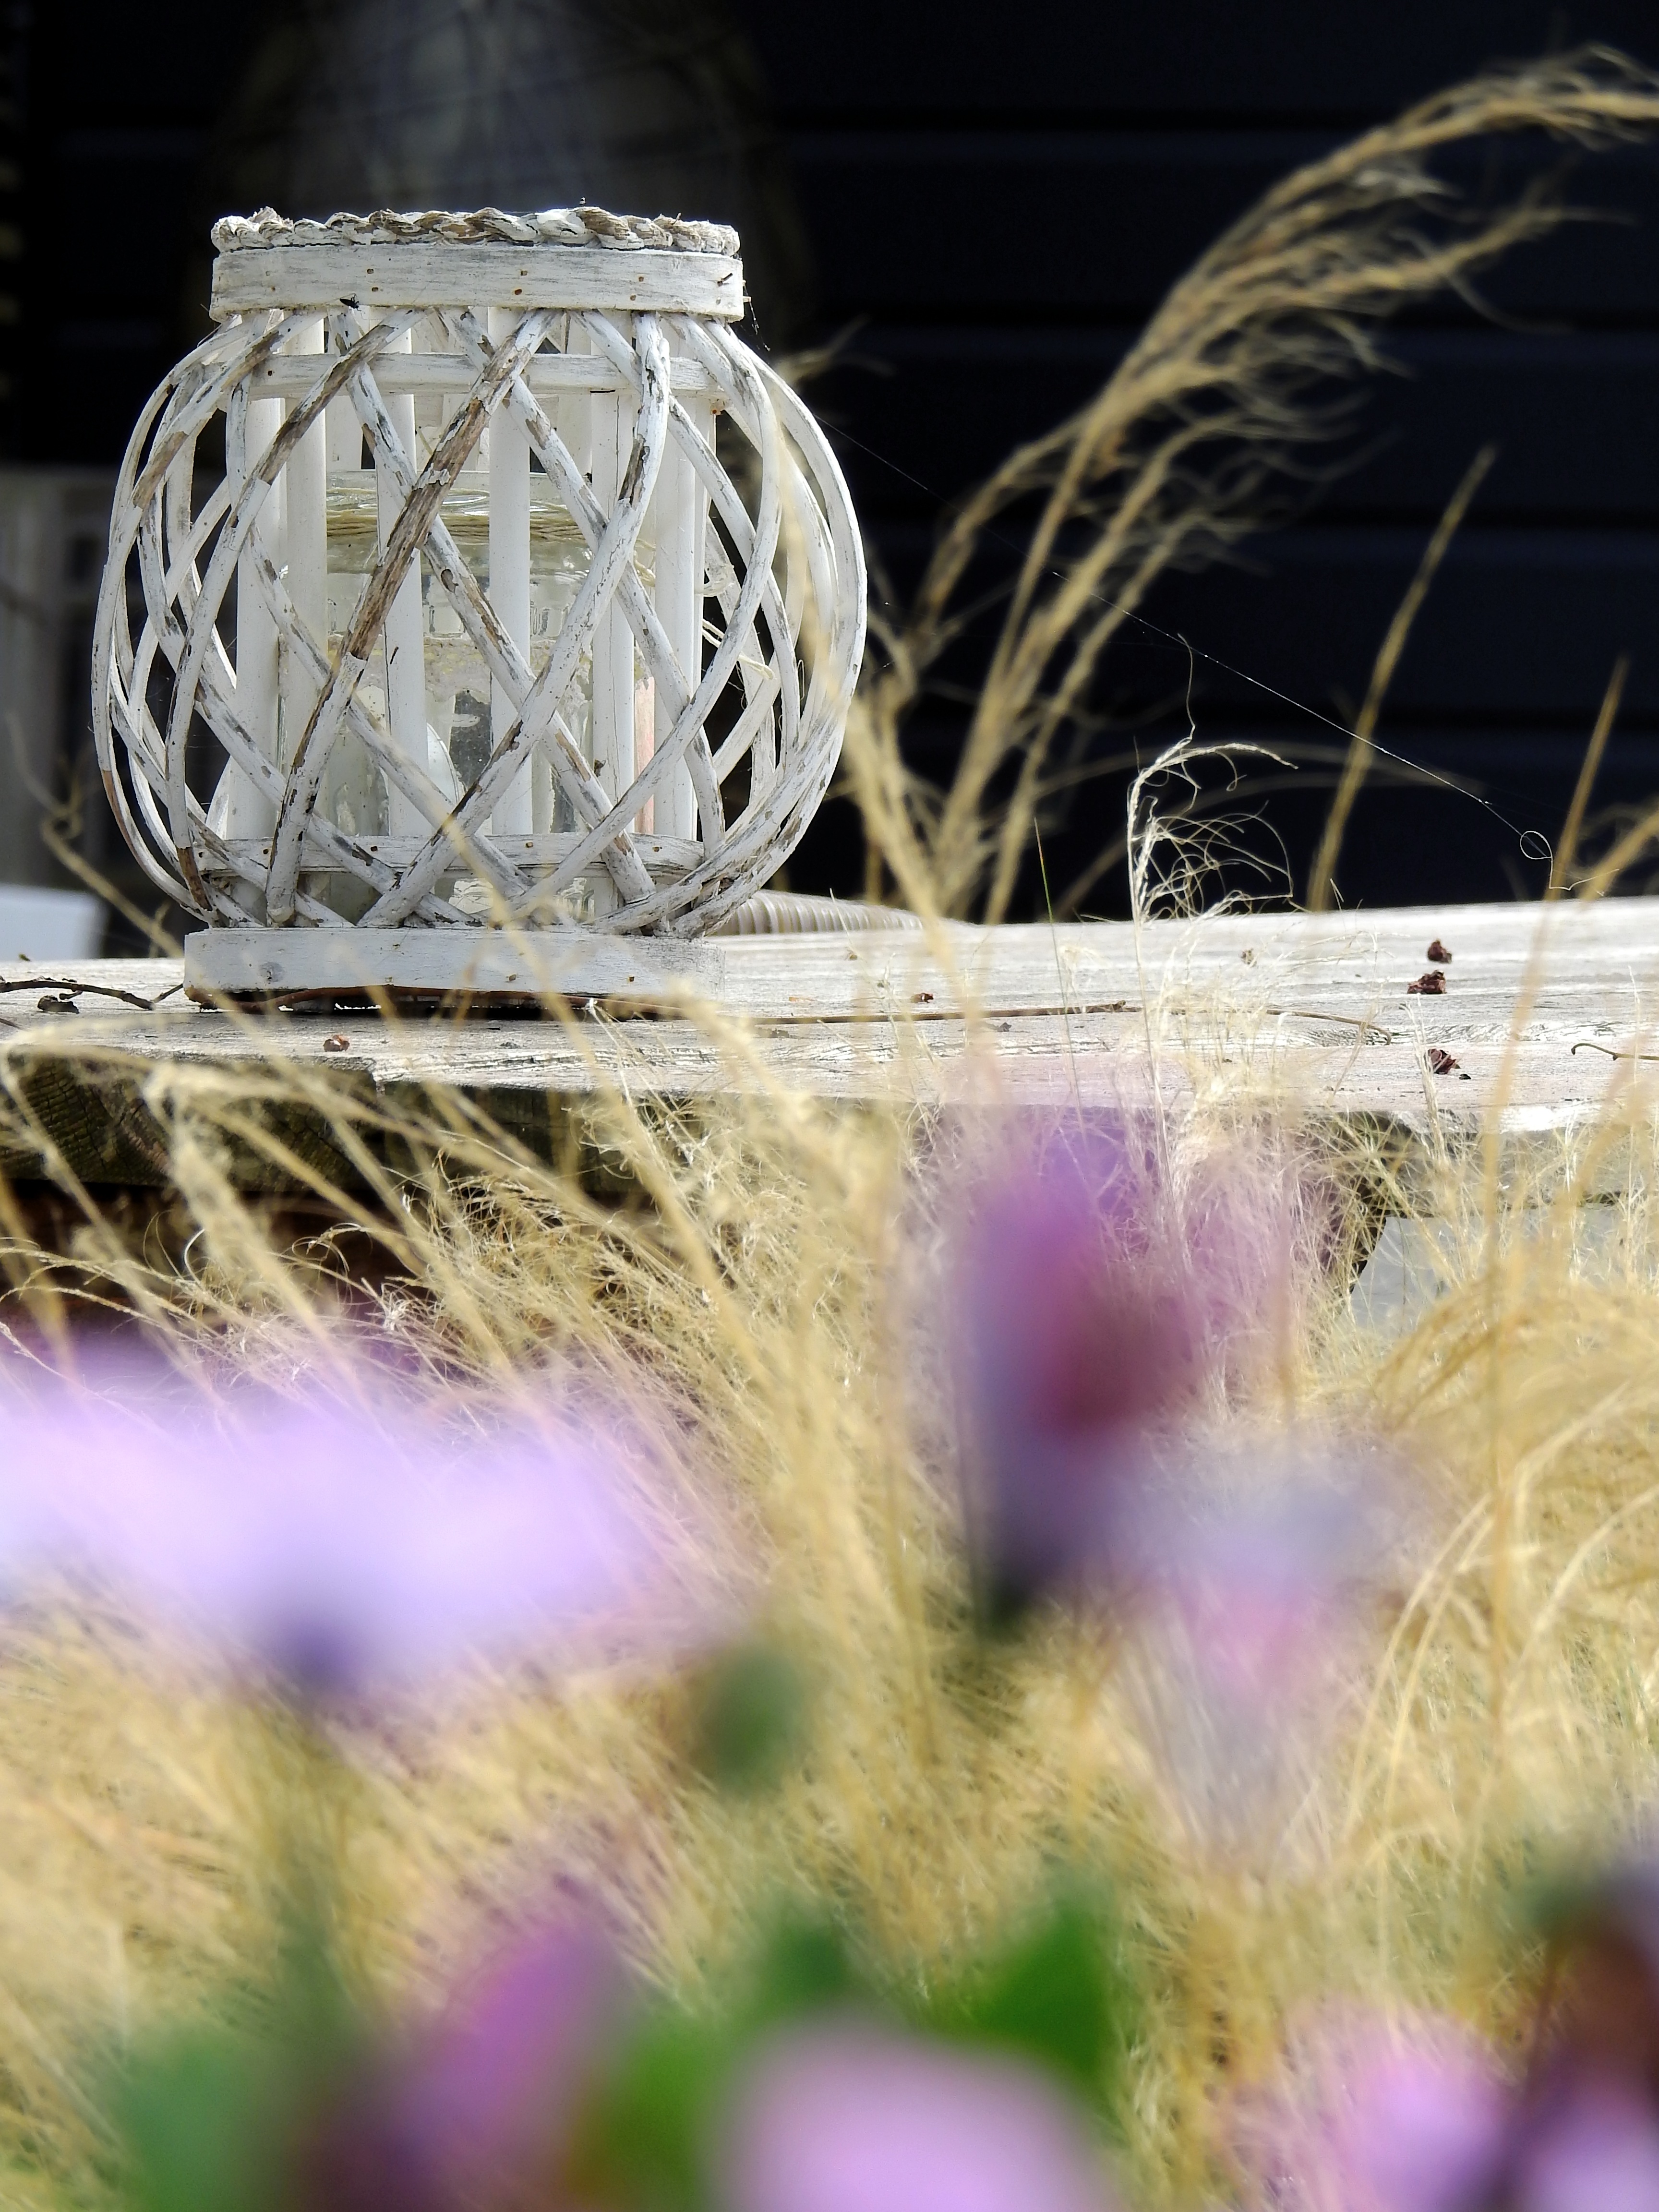
grass, branch, light, photography, flower, decoration, lantern, color, lamp, lighting, deco, flowers, close up, candlelight, macro photography, gartendeko, oil lamp, windlight